David Kirkwood (pentathlete)

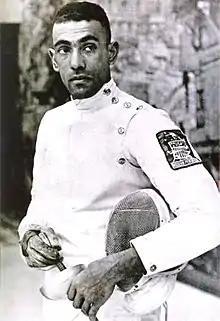

David Arthur Kirkwood (September 20, 1935 – January 8, 2012) was an American pentathlete and actor. He competed at the 1964 Summer Olympics winning a silver medal in the team event.